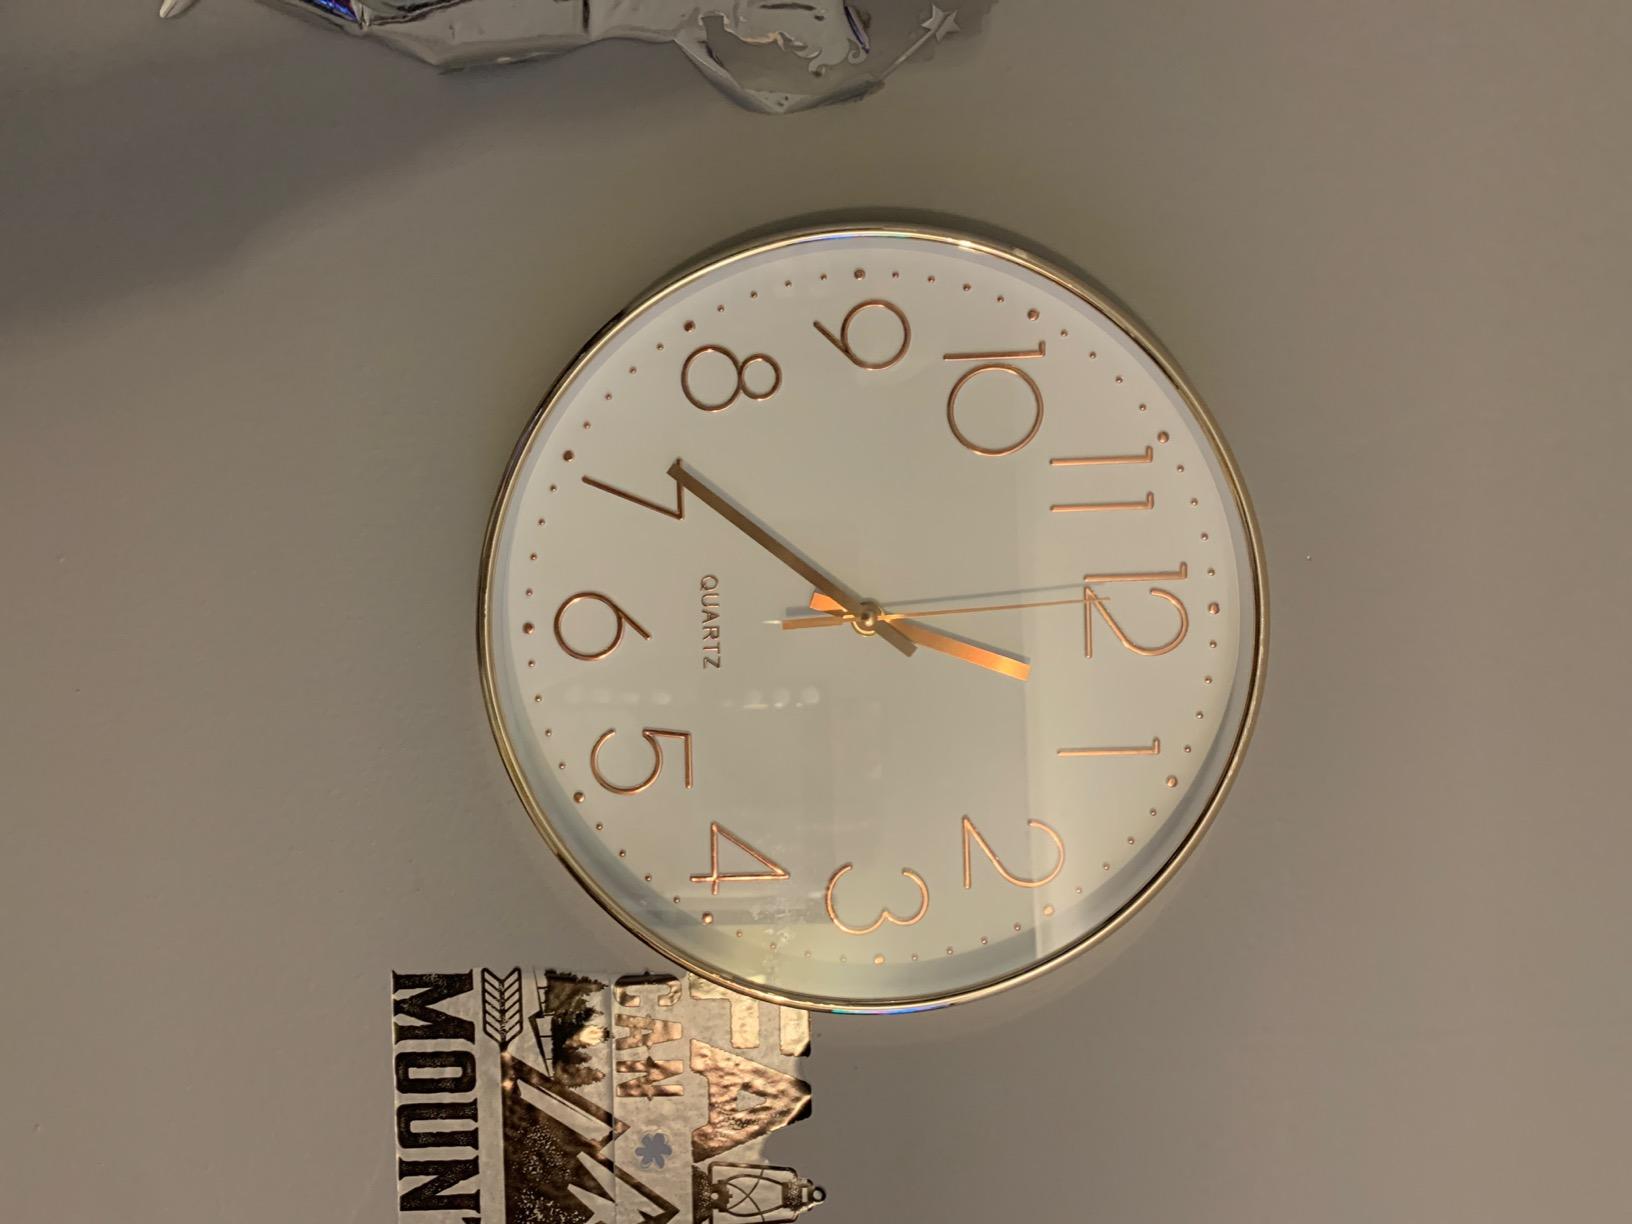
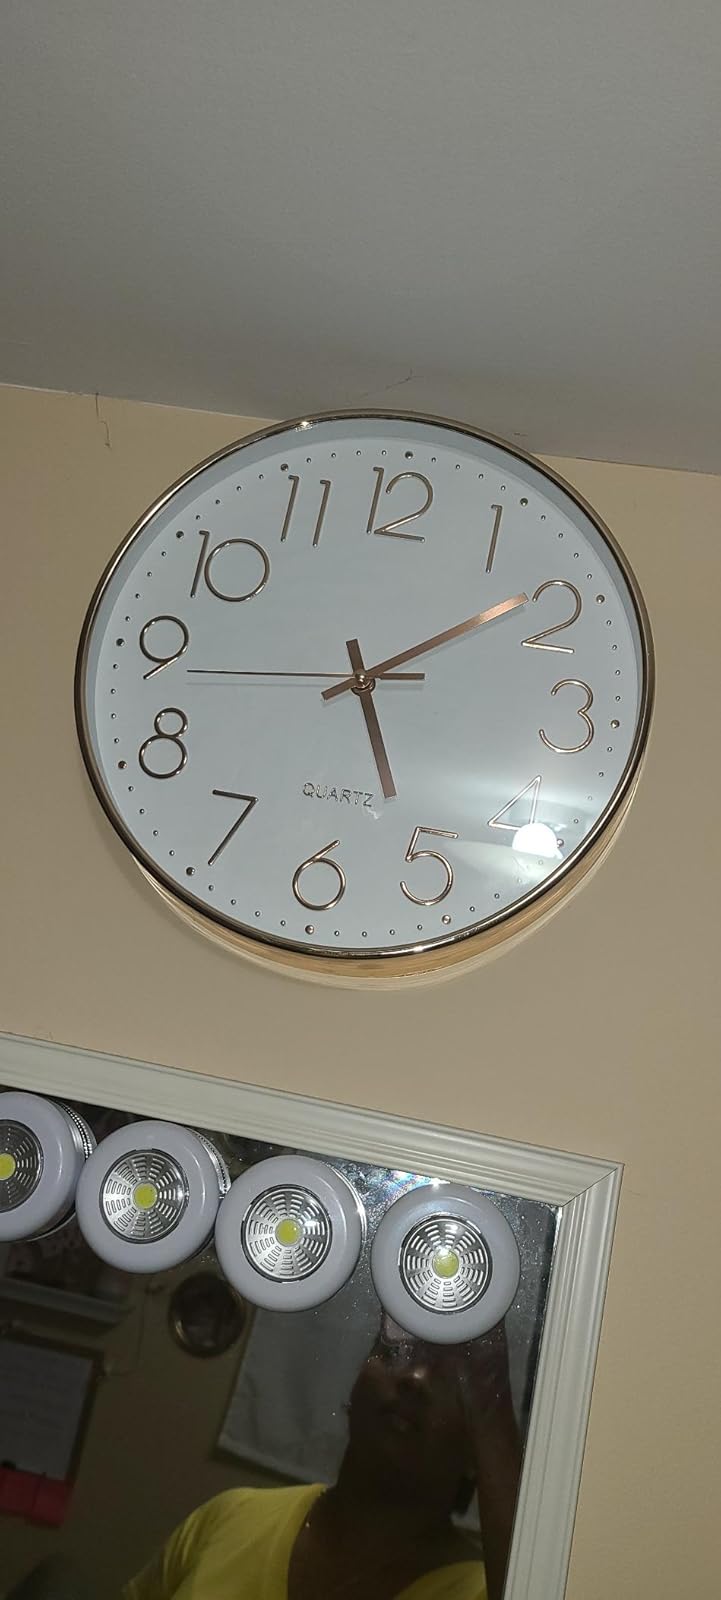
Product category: clock
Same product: yes